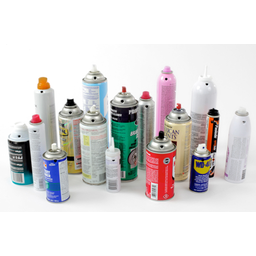
Label: metal